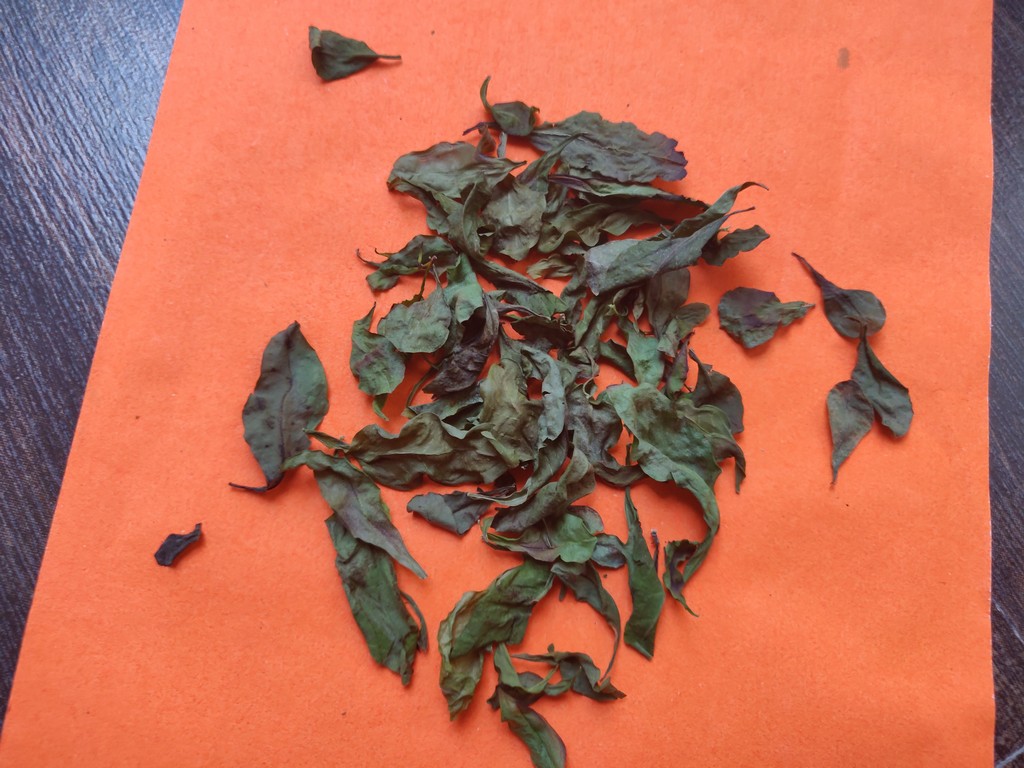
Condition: Dried
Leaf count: multiple
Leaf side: unknown